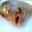
Label: flatfish